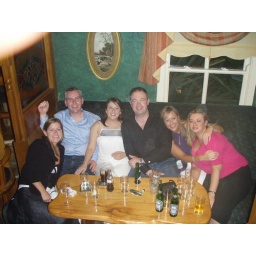
The other side of the table in the hatch bar the day after the wedding